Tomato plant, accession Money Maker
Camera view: tilt-top (135 deg); turntable rotation: 60 degrees
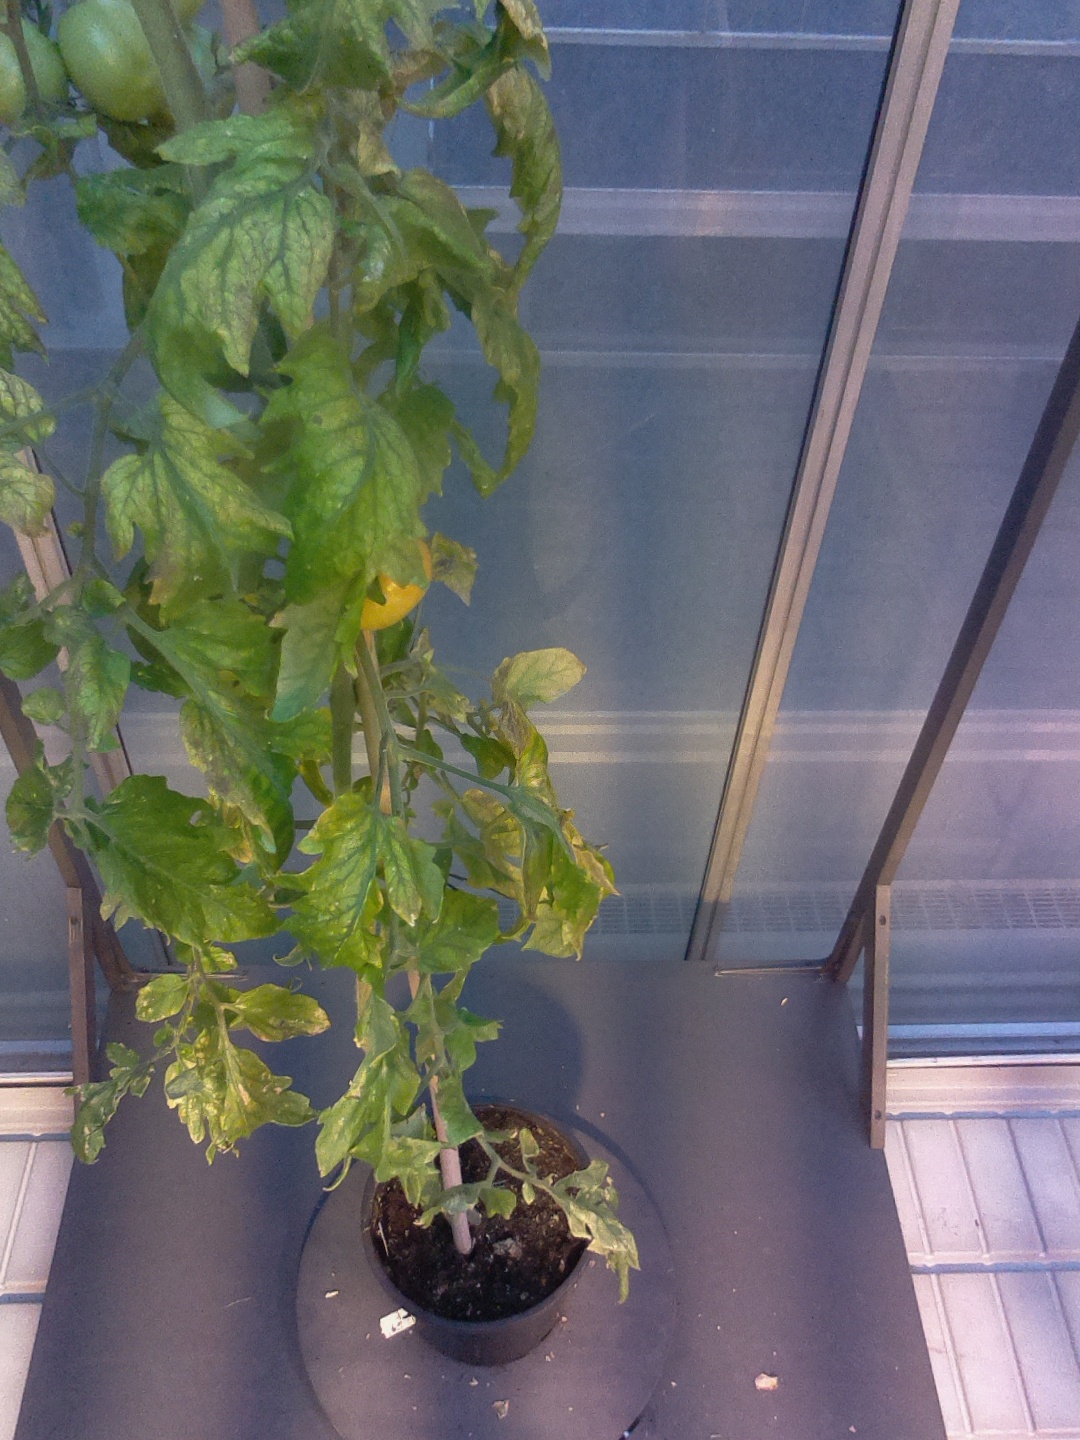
BBCH growth stage 79: 90% -100% of final fruit size